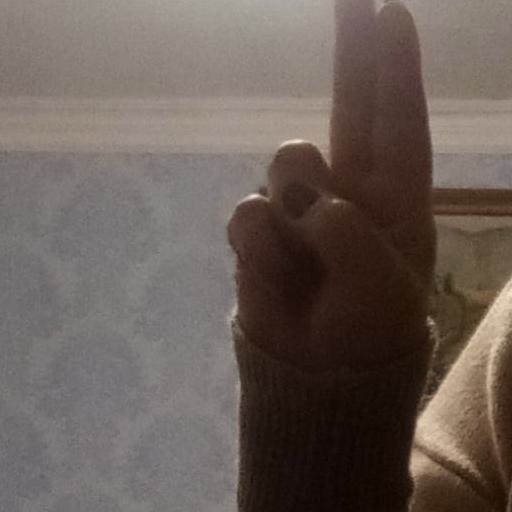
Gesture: two_up